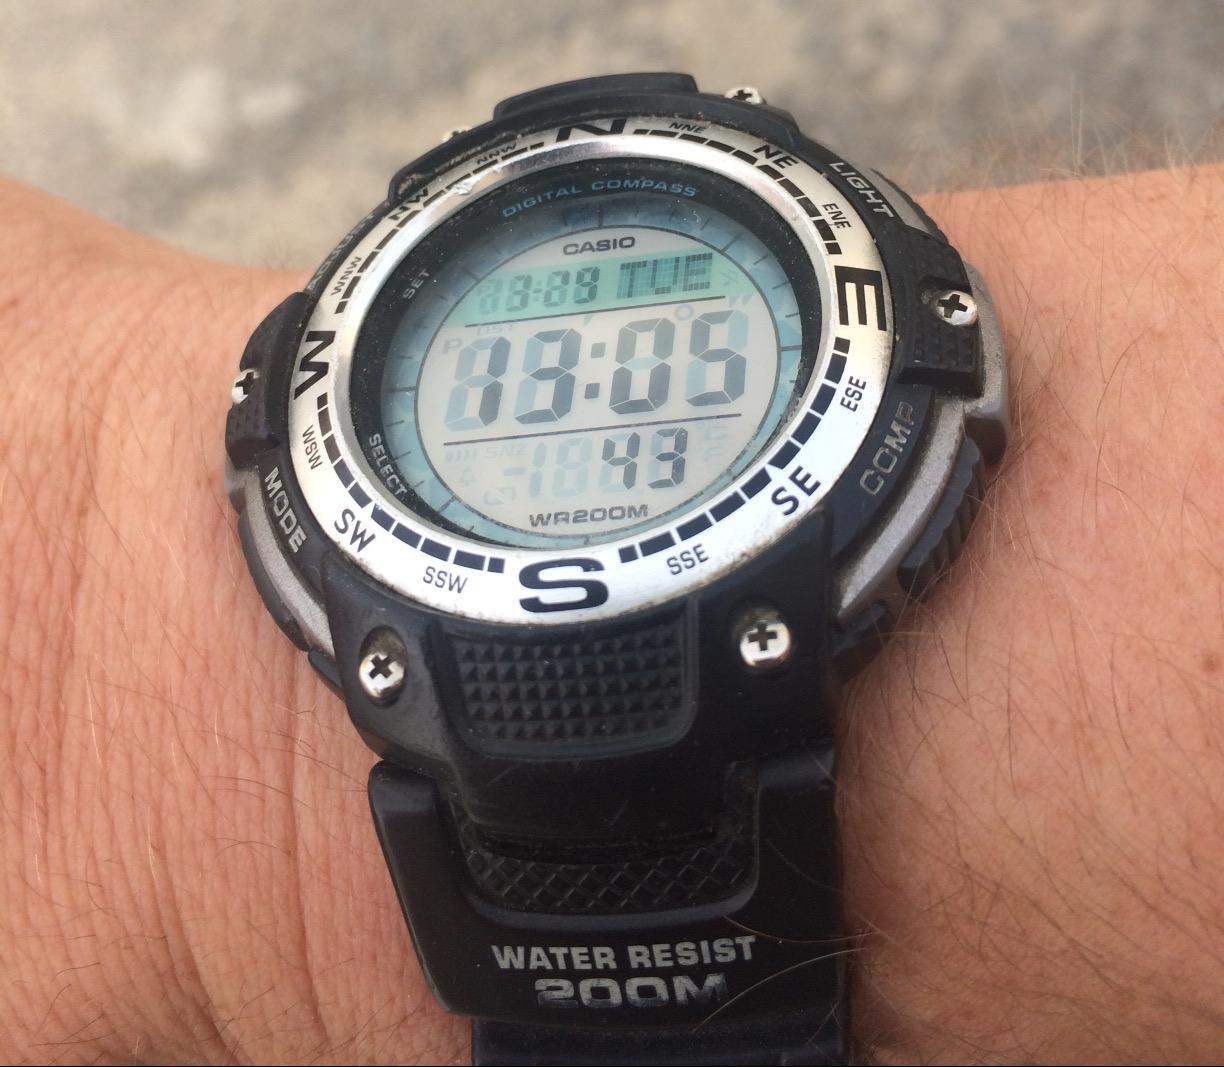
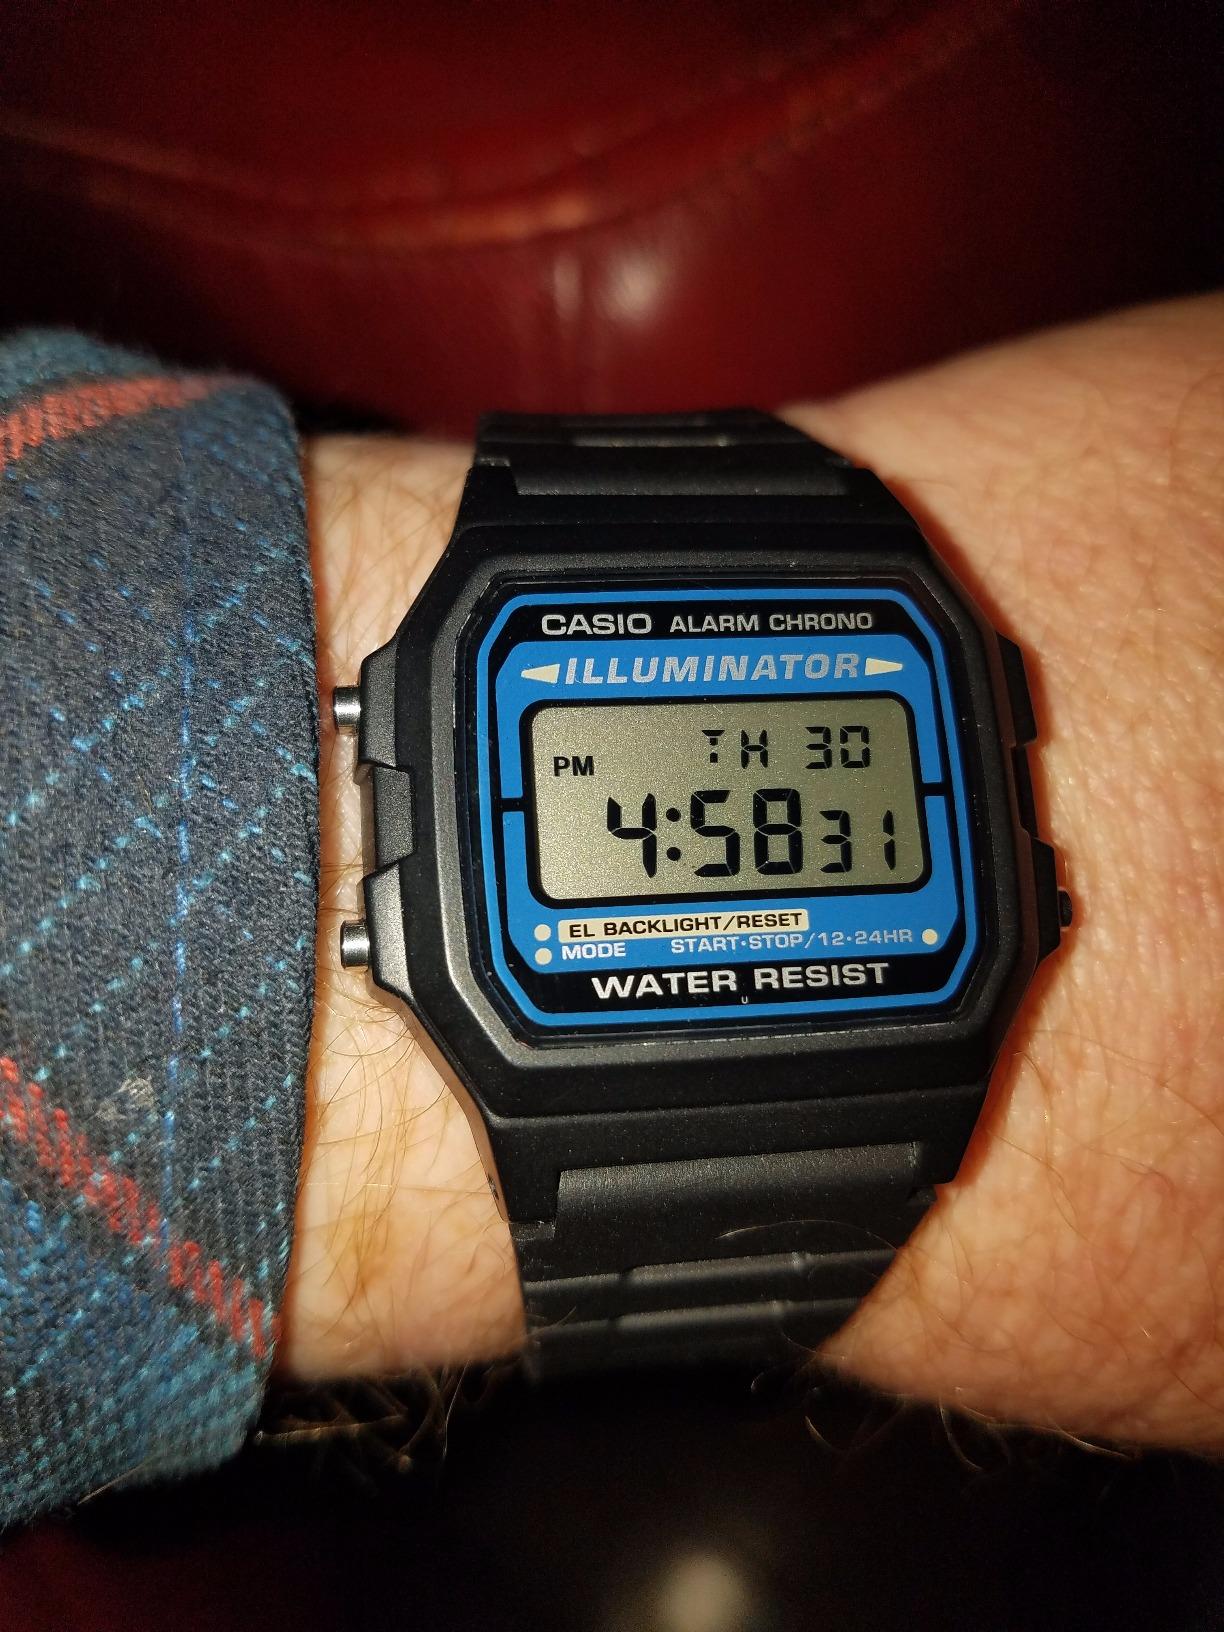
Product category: accessories_watch
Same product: no